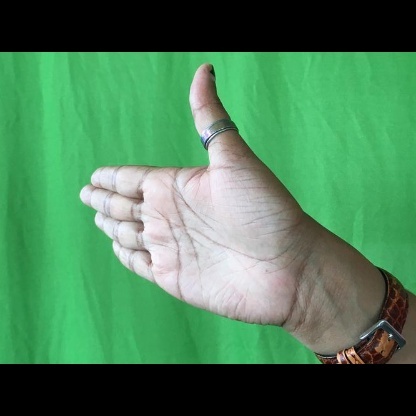
Mudra: Ardhachandran